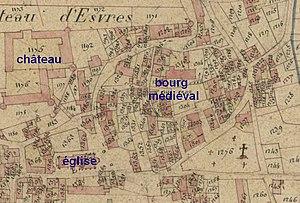
éléments du bourg médiéval d4esvres
Le château d'Esvres est un château situé sur la commune française d'Esvres, dans le département d'Indre-et-Loire.
Esvres, appelée également Esvres-sur-Indre, est une commune française située dans le département d'Indre-et-Loire, en région Centre-Val de Loire.